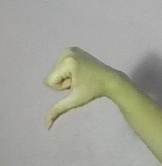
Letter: waw